Nilgiri Biosphere Reserve

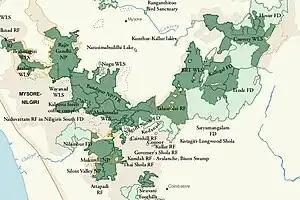
Map of Nilgiri Biosphere Reserve

Nilgiri Biosphere Reserve extends over an area of from the eastern part of Kodagu District to Erode District in the east and to the Palakkad Gap in the south with an elevation of . It has a buffer zone of and core areas of , comprising in Karnataka, in Kerala and in Tamil Nadu.